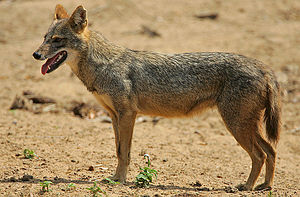
Al shouf ceder naturreservat / Biodiversitet
Al shouf ceder naturreservatet er et naturreservat i Libanons Shoufdistrikt. Skoven ligger på Baroukbjergets skråninger og dækker et areal på 550 km², dvs. næsten 5,3% af Libanons territorium.